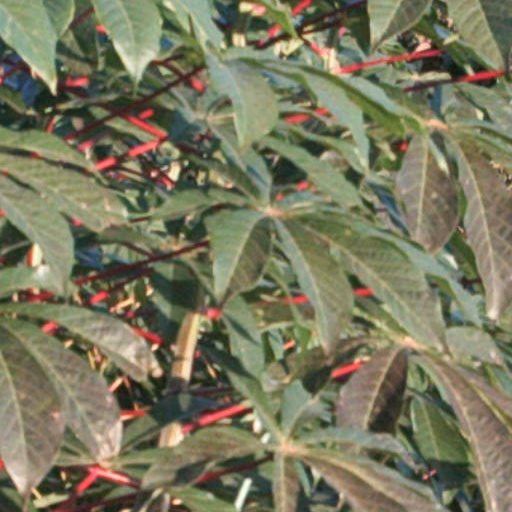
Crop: cassava